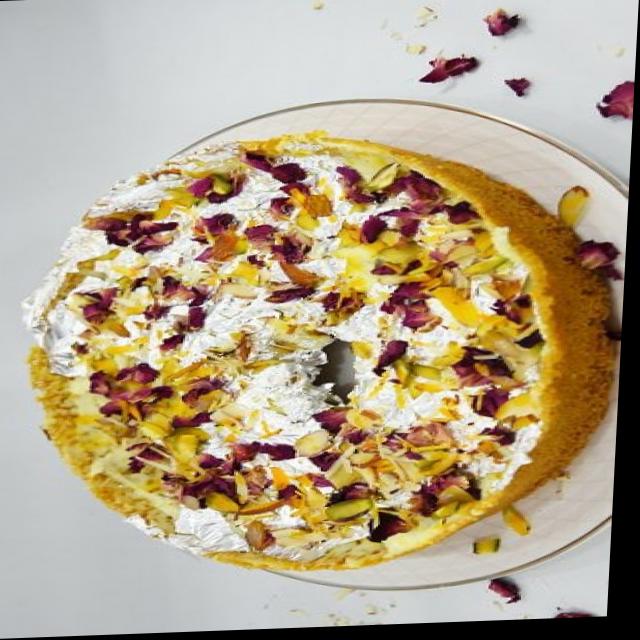
Dish: ghevar